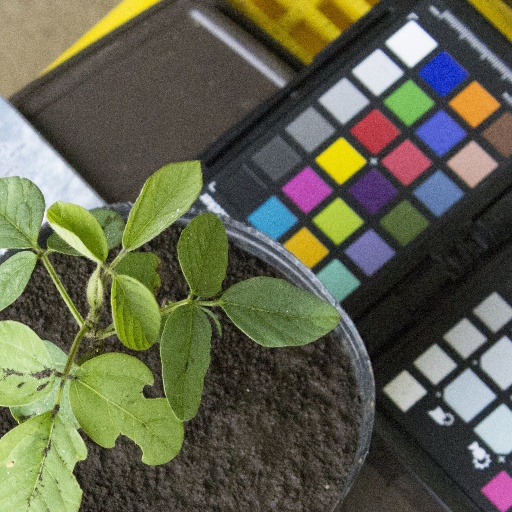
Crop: soybean